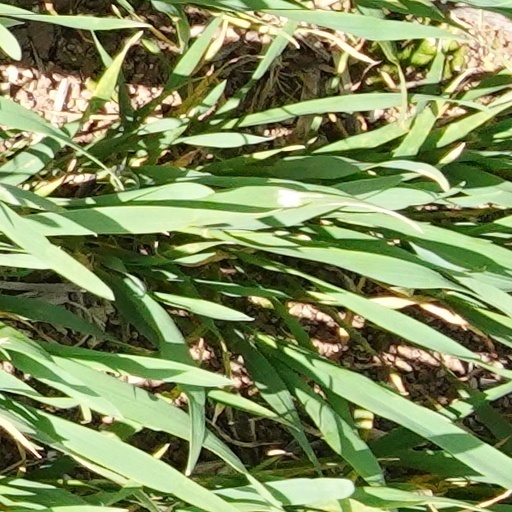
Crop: wheat